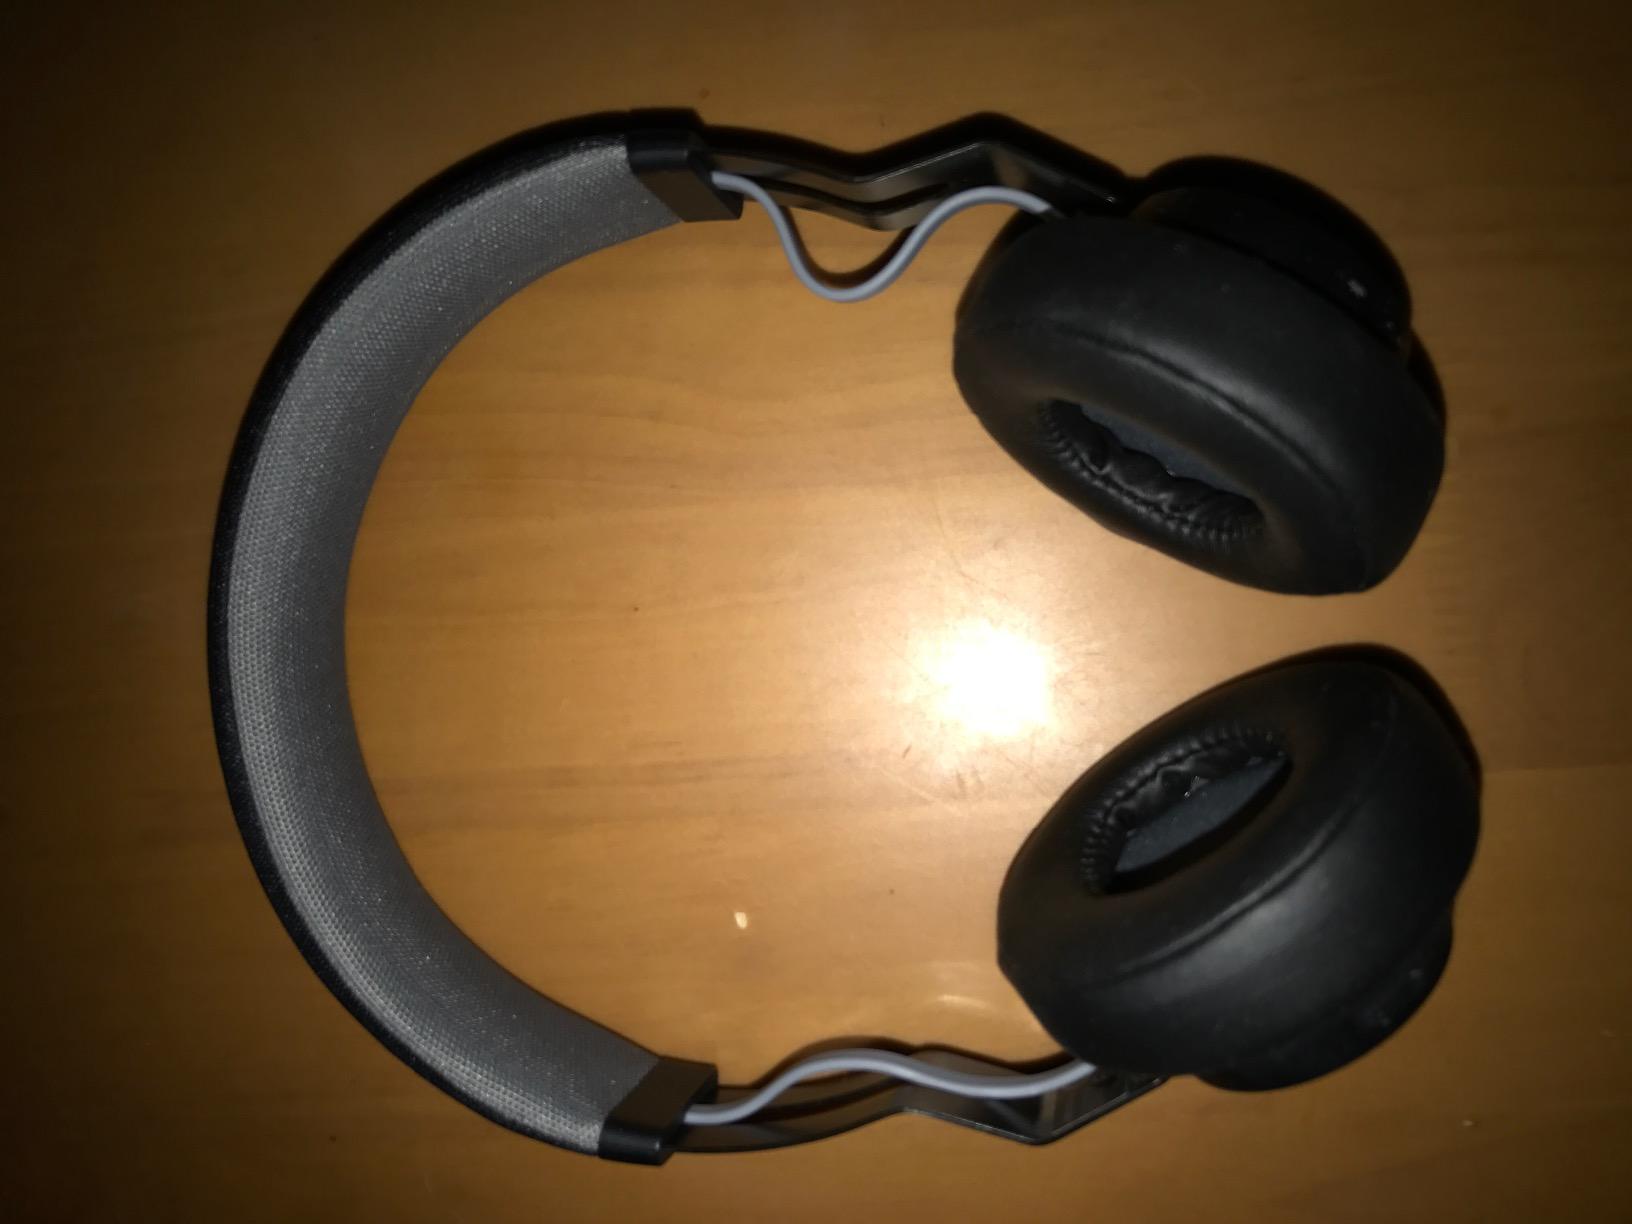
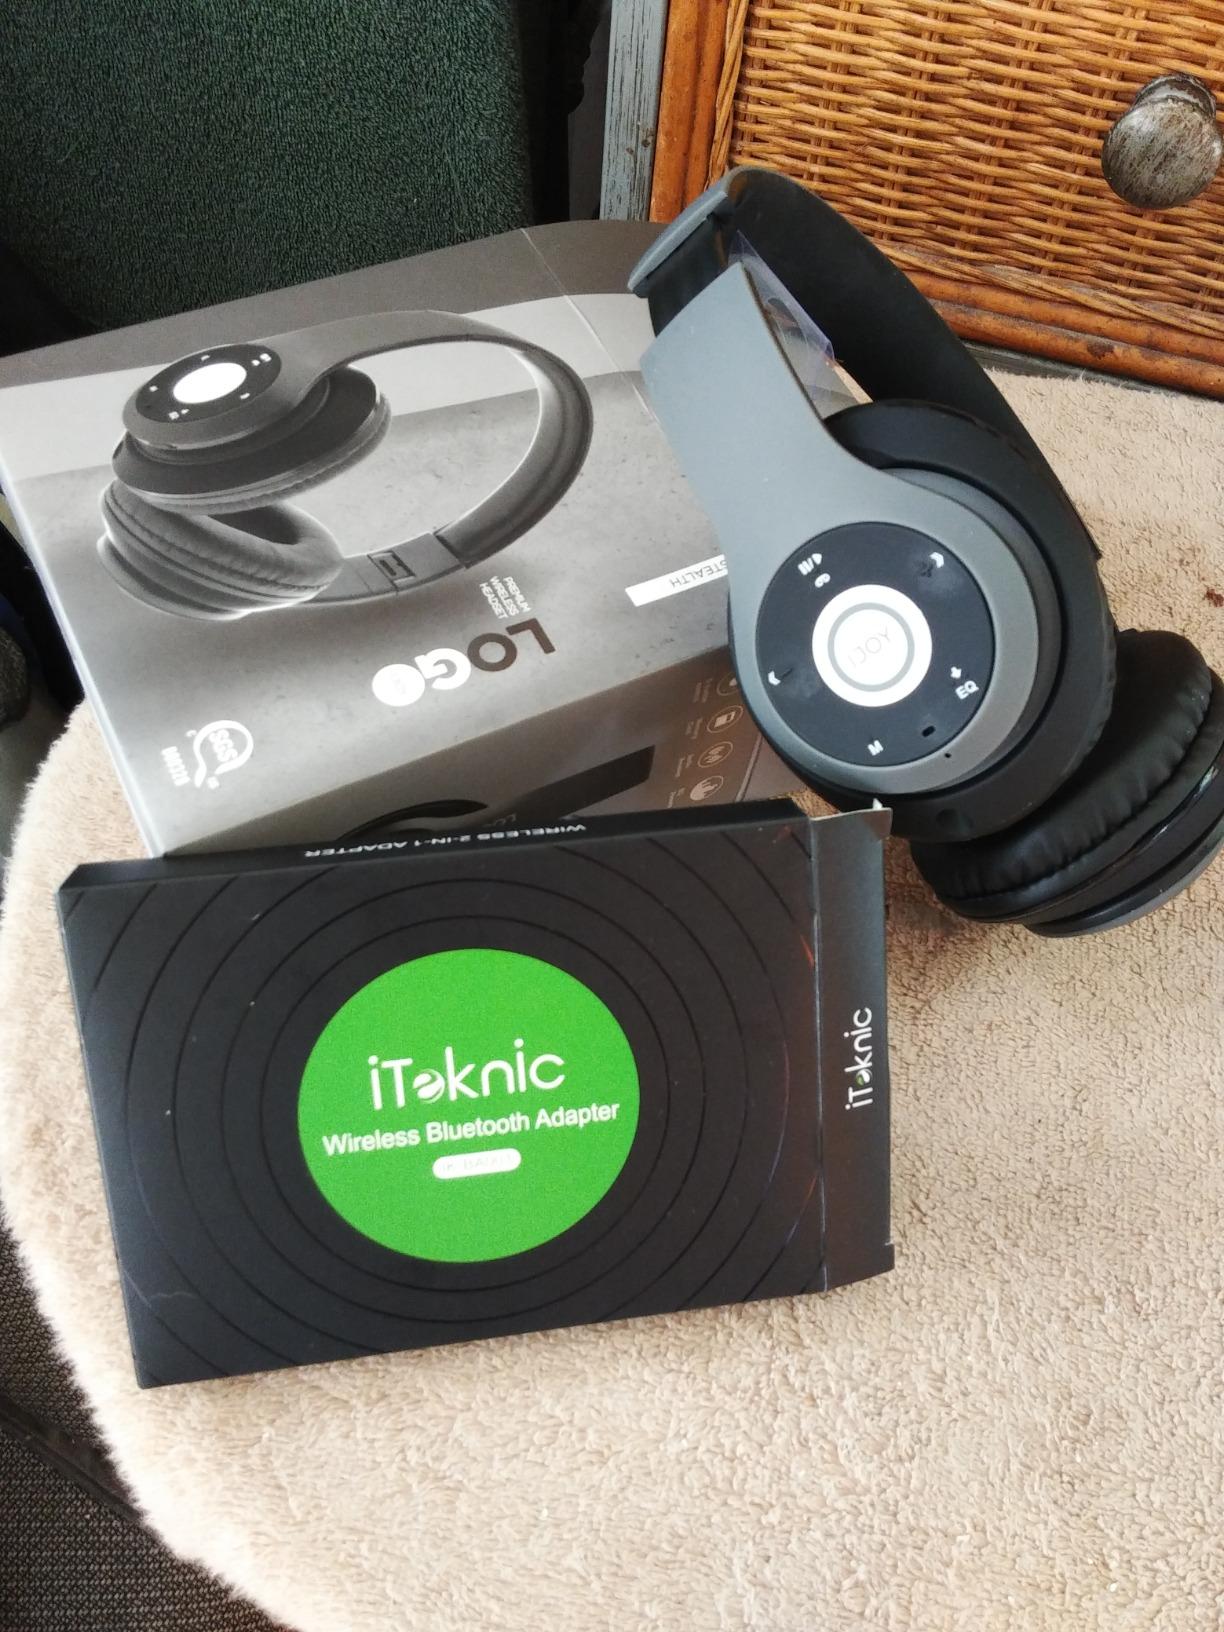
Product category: headphones
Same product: no